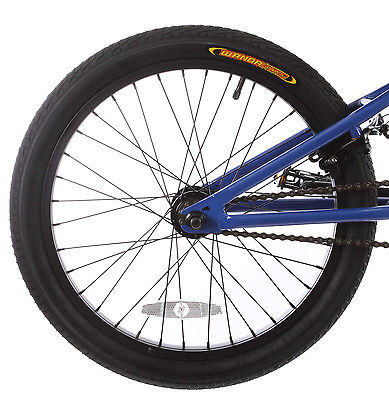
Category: bicycle